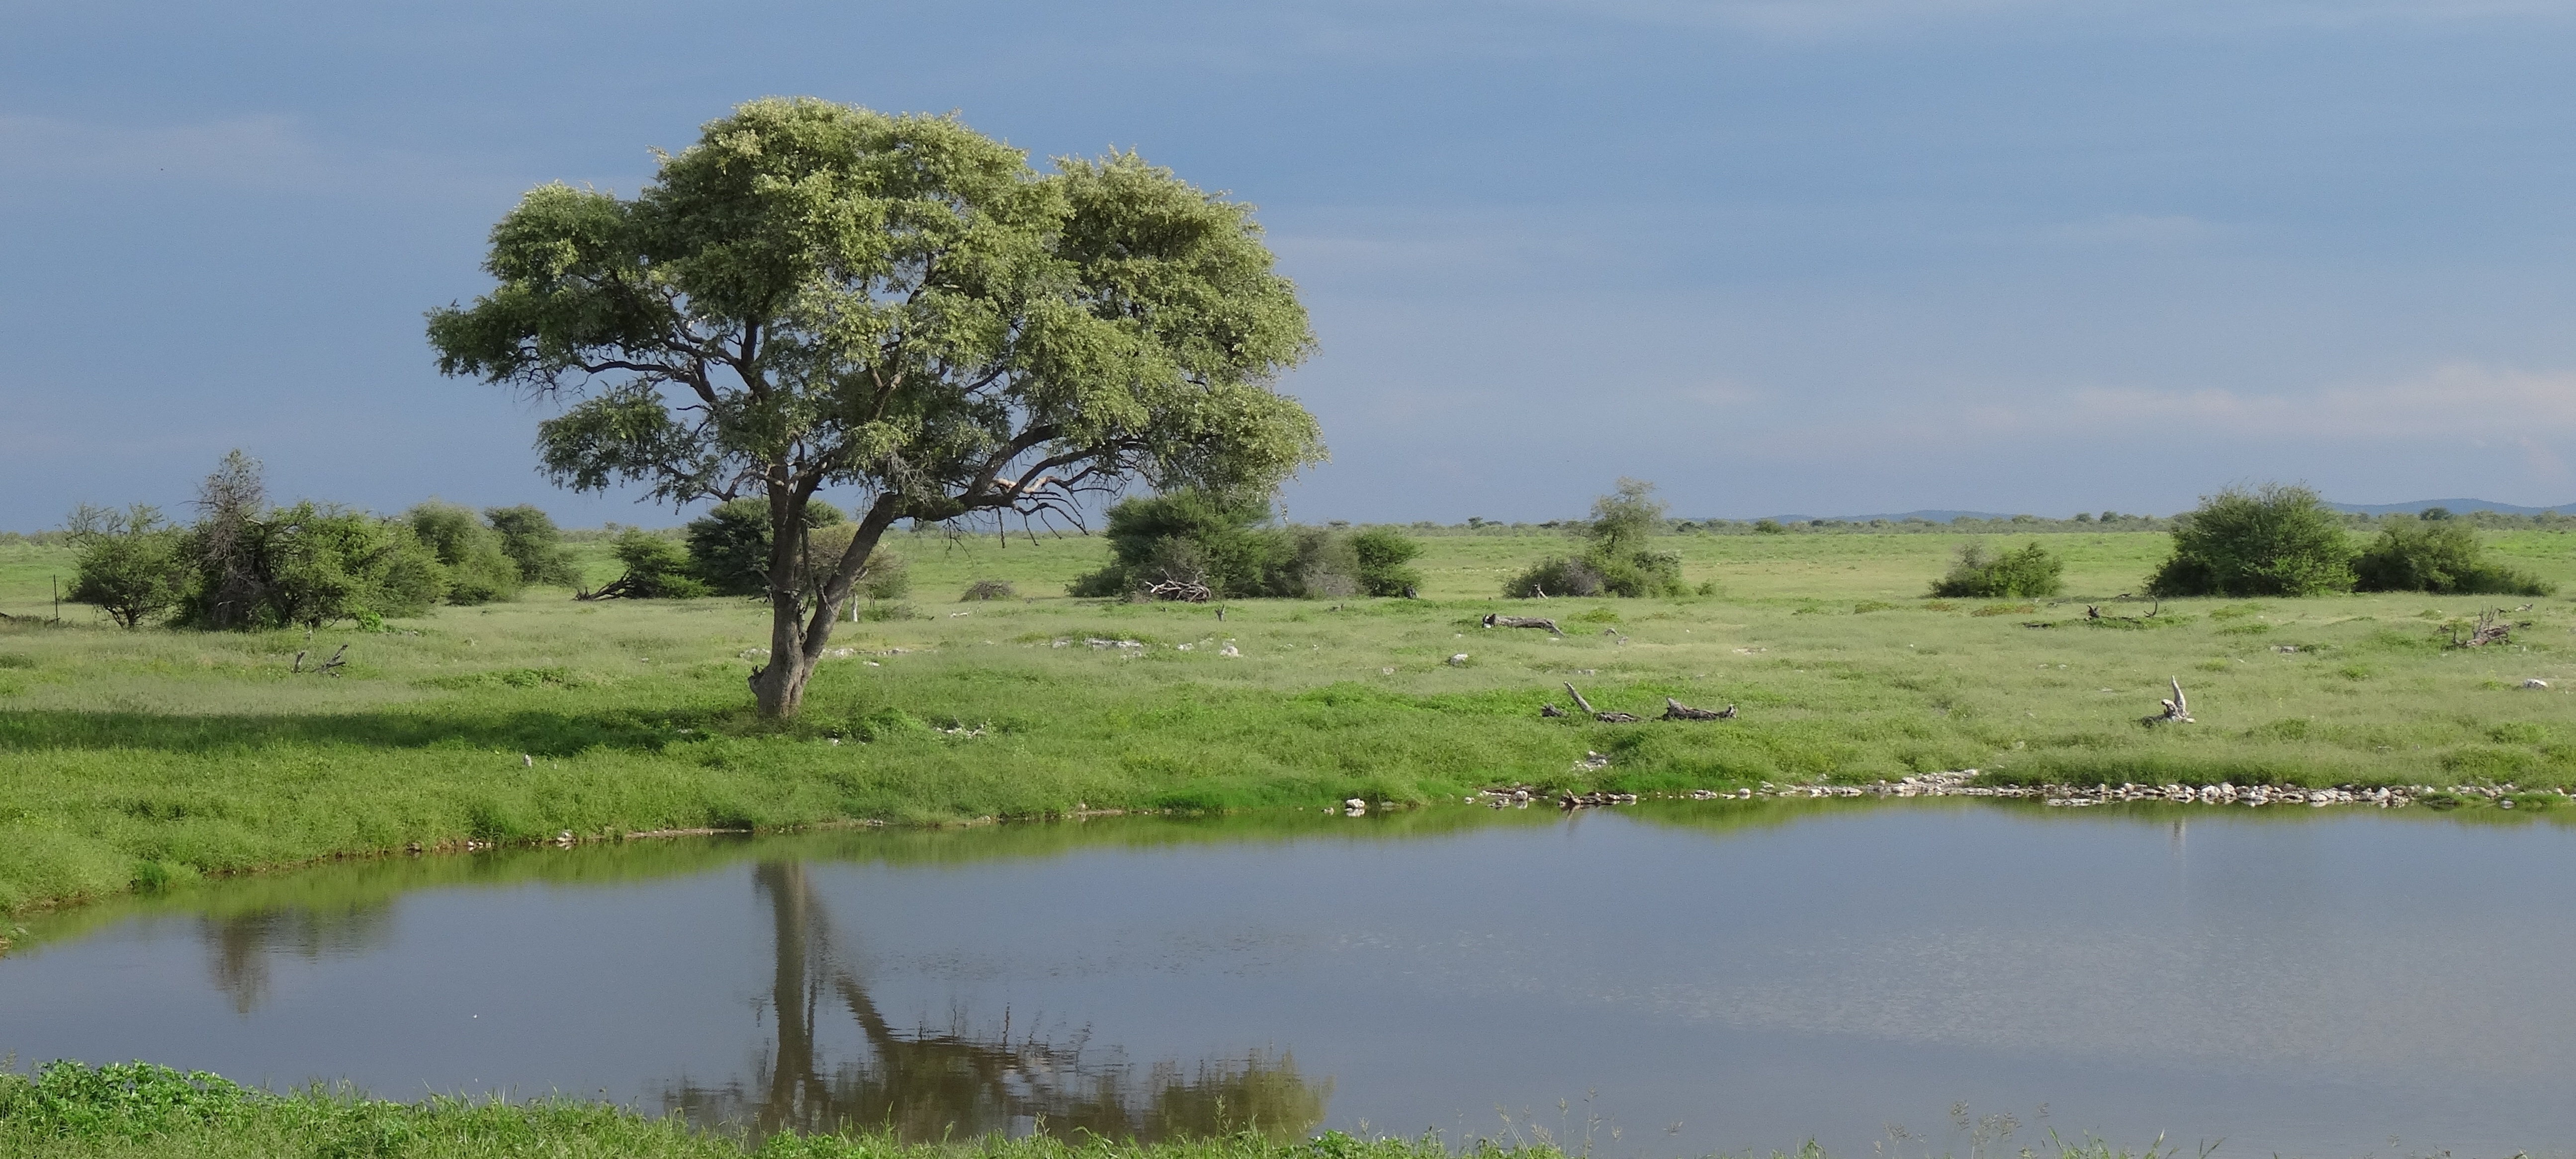
landscape, tree, nature, marsh, swamp, meadow, prairie, lake, green, pasture, soil, savanna, waterway, plain, watering hole, grassland, wetland, bog, floodplain, plateau, habitat, ecosystem, lone tree, steppe, nature reserve, namibia, etosha, natural environment, geographical feature, land lot